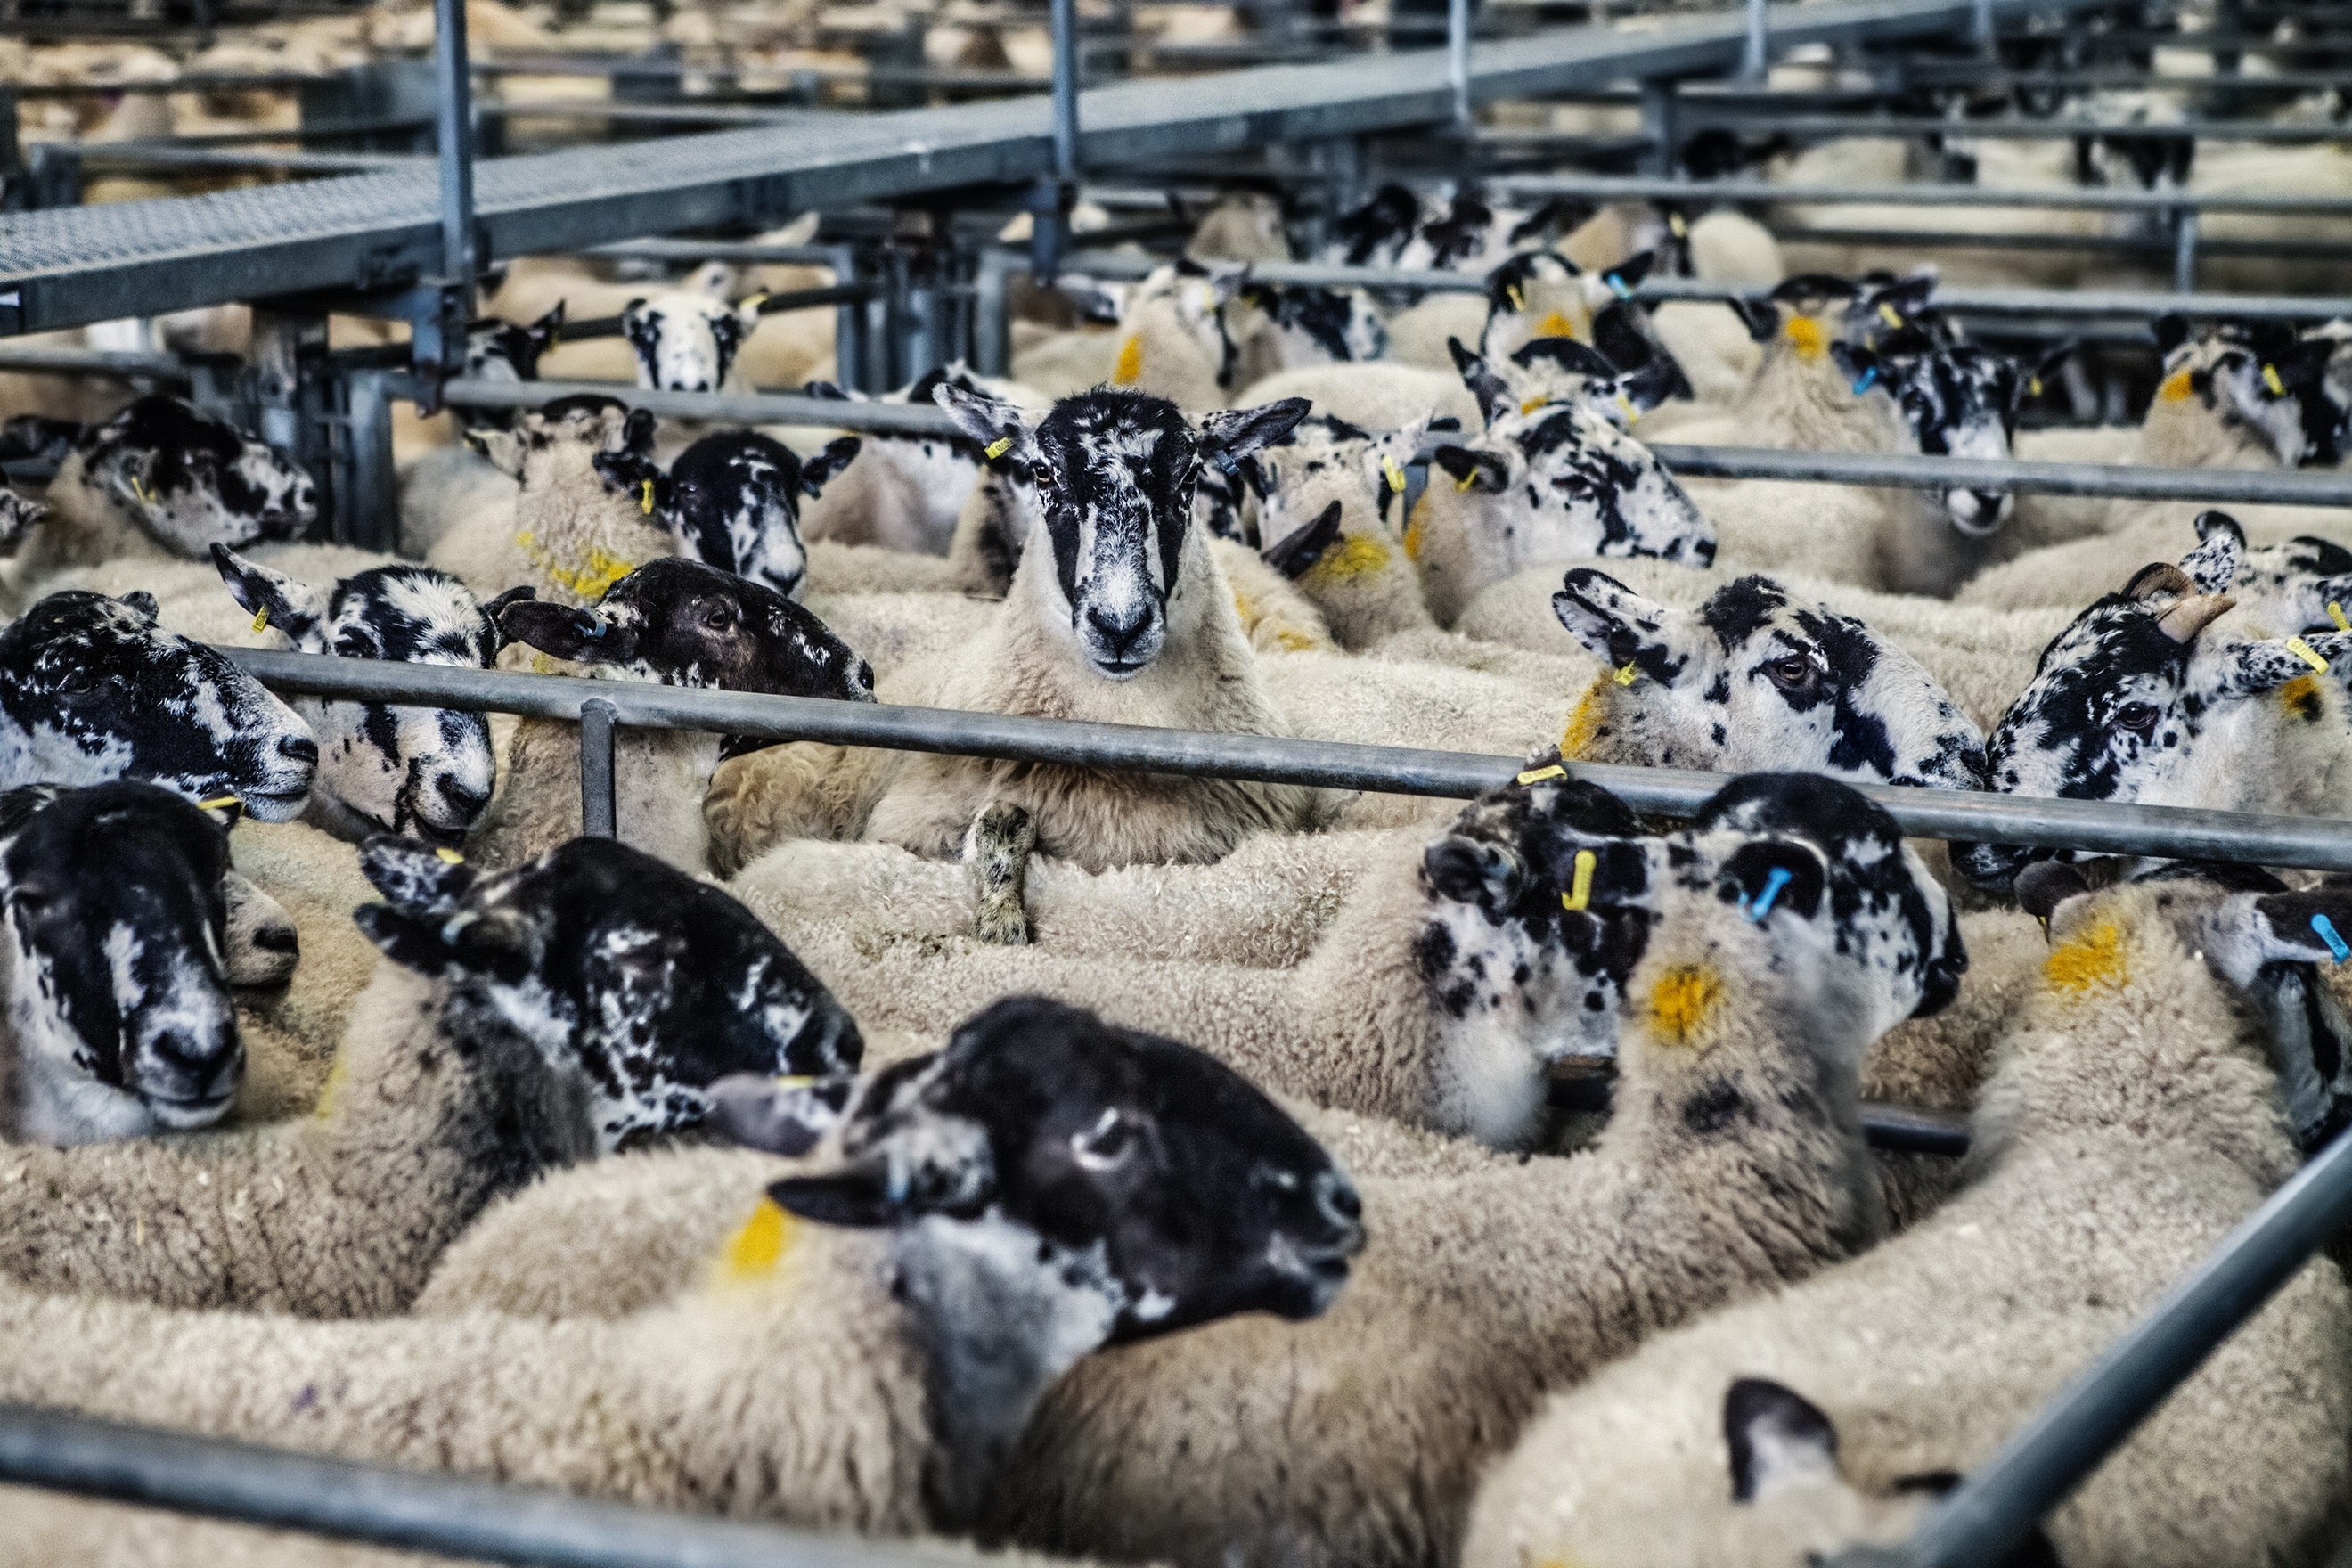
bird, farm, animal, rural, herd, farming, livestock, sheep, mammal, market, agriculture, meat, wool, penguin, sheeps, lambs, ewe, flightless bird